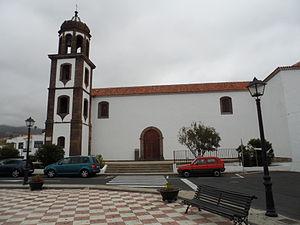
Arico est une commune de la province de Santa Cruz de Tenerife dans la communauté autonome des Îles Canaries en Espagne. Elle est située au sud-est de l'île de Tenerife.